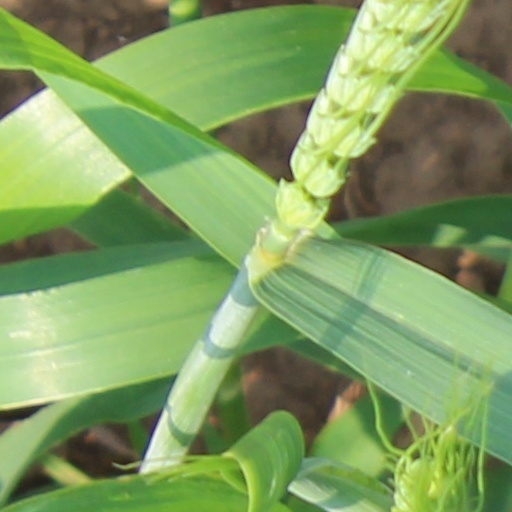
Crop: wheat